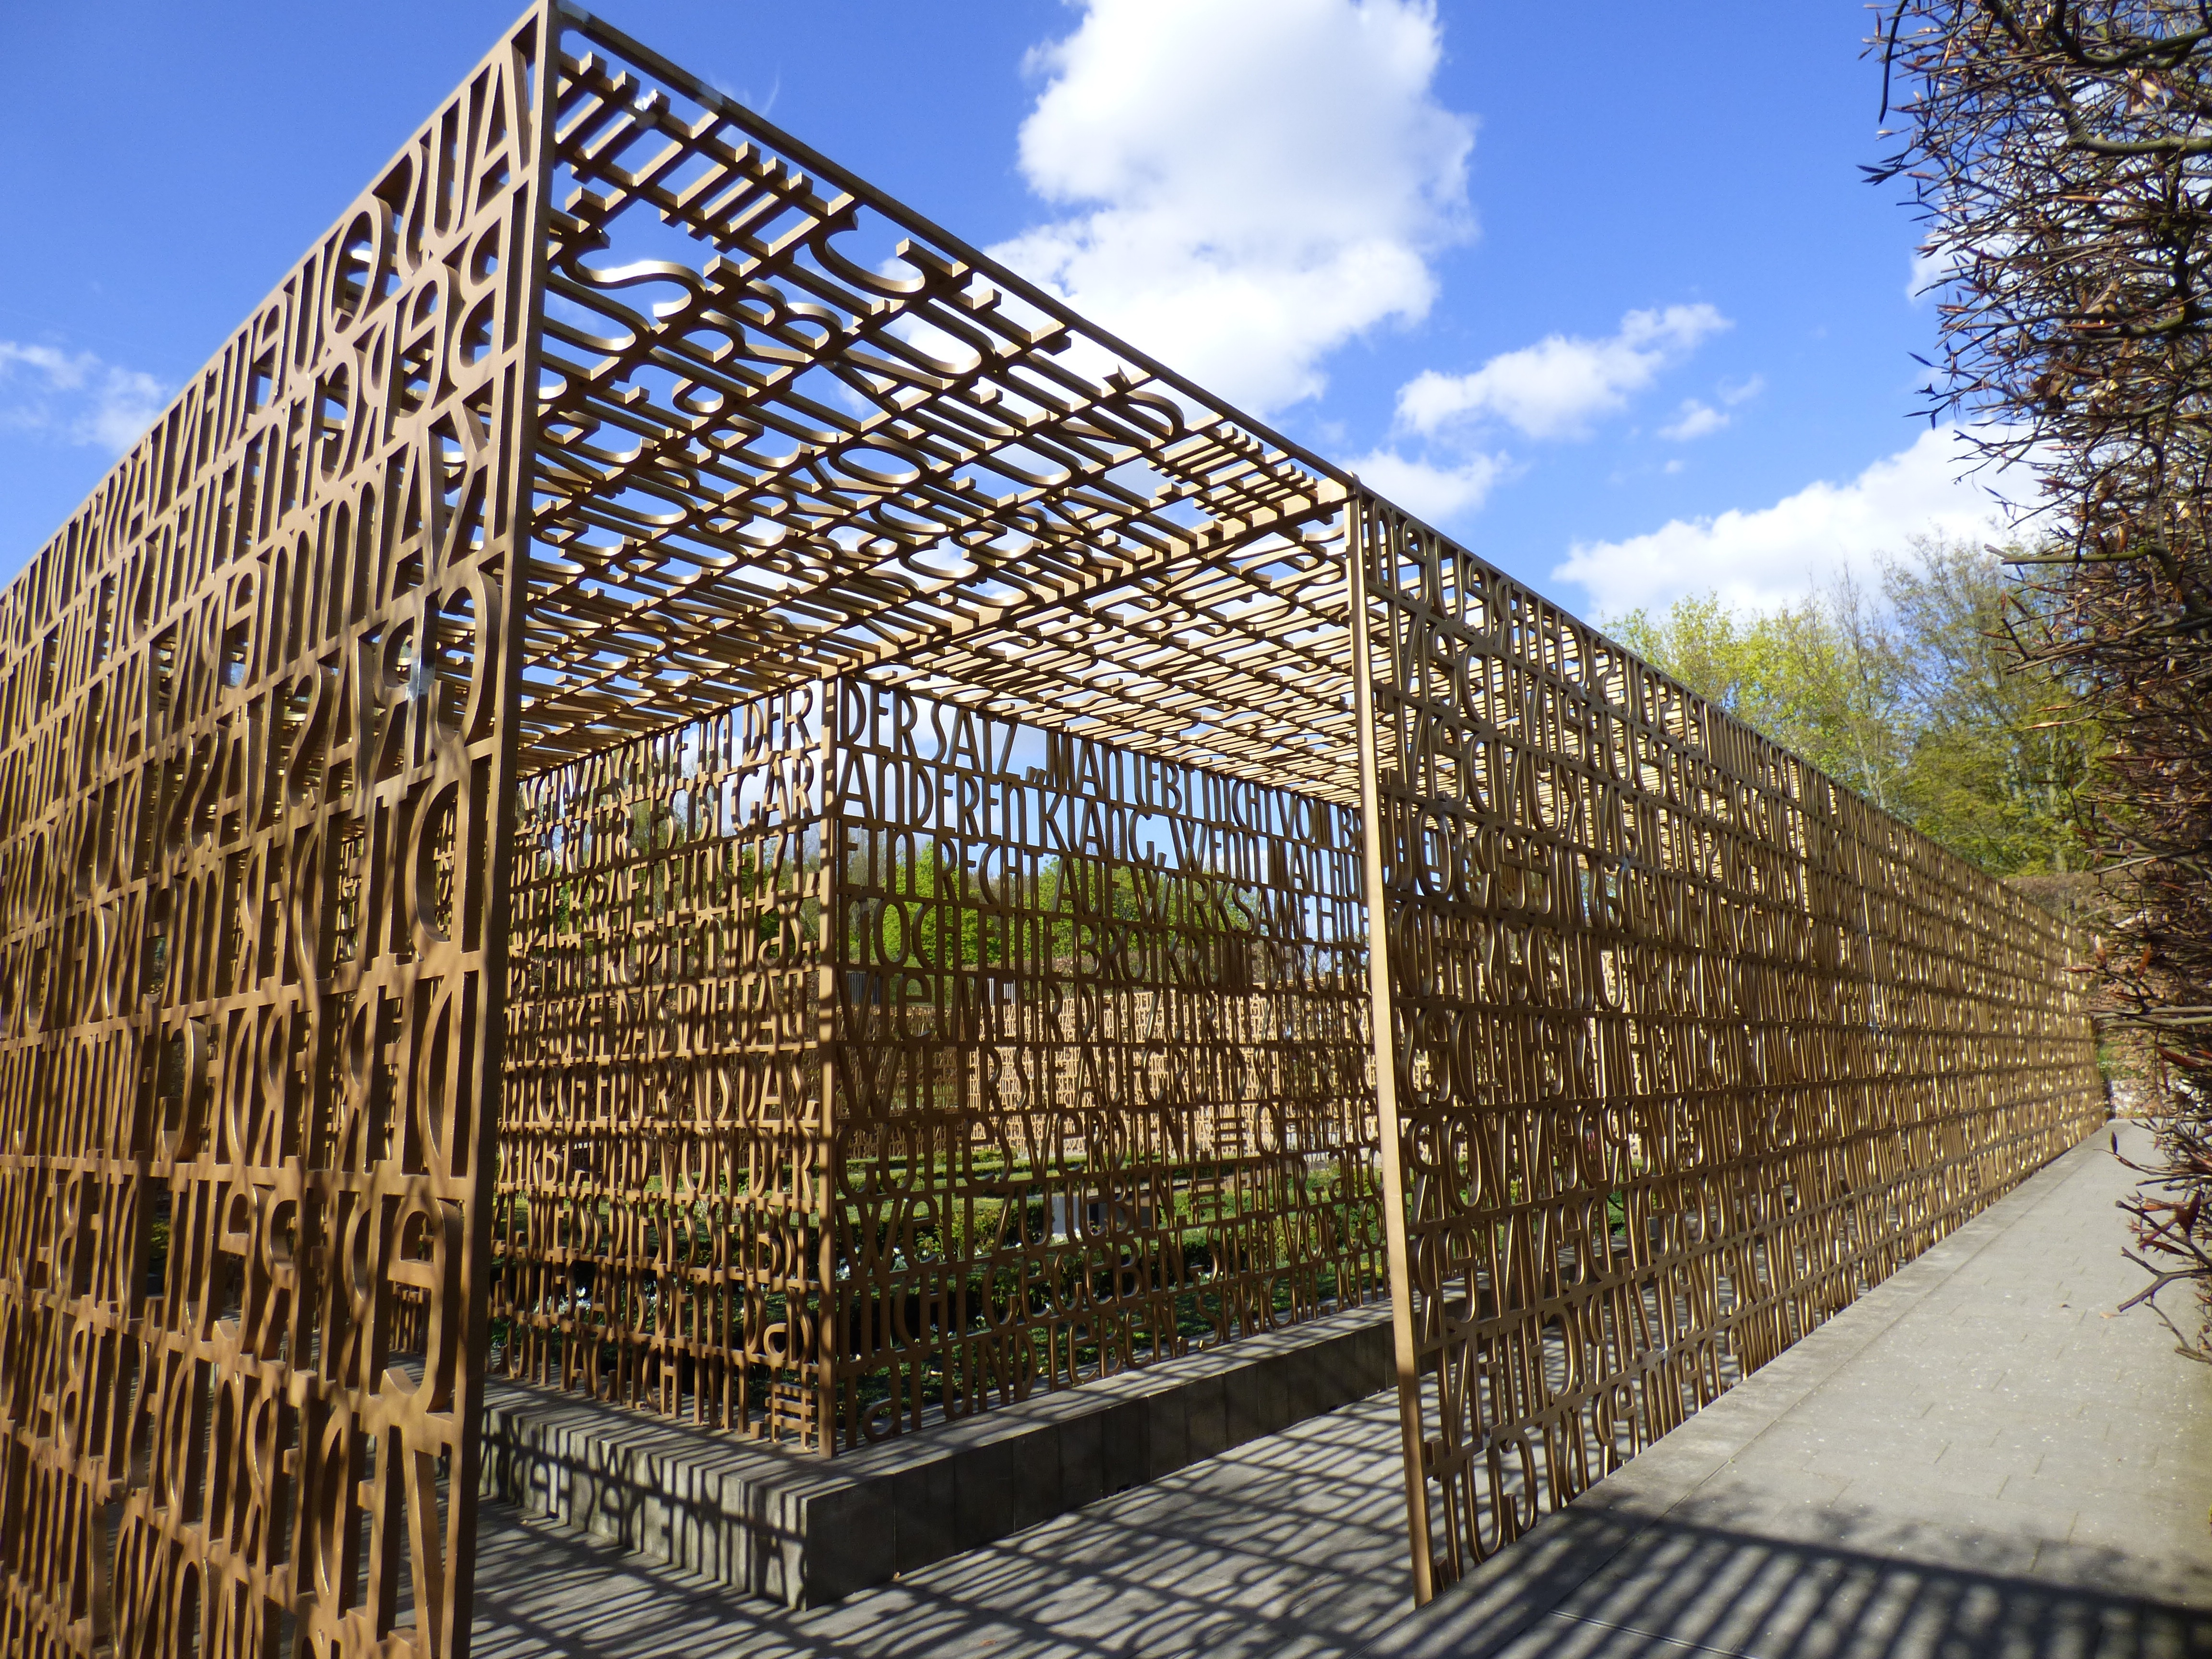
fence, architecture, wood, facade, berlin, house of worship, gardens of the world, outdoor structure, home fencing